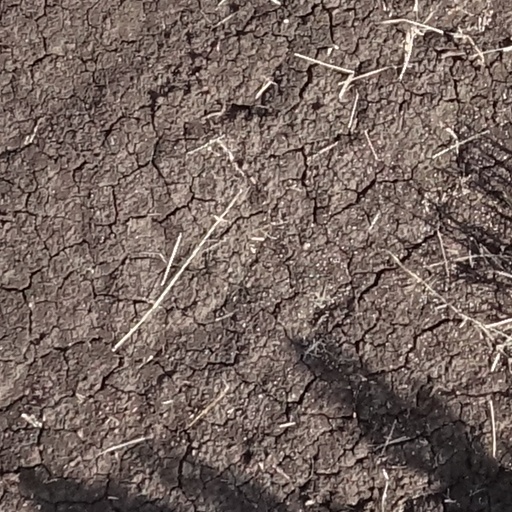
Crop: sorghum